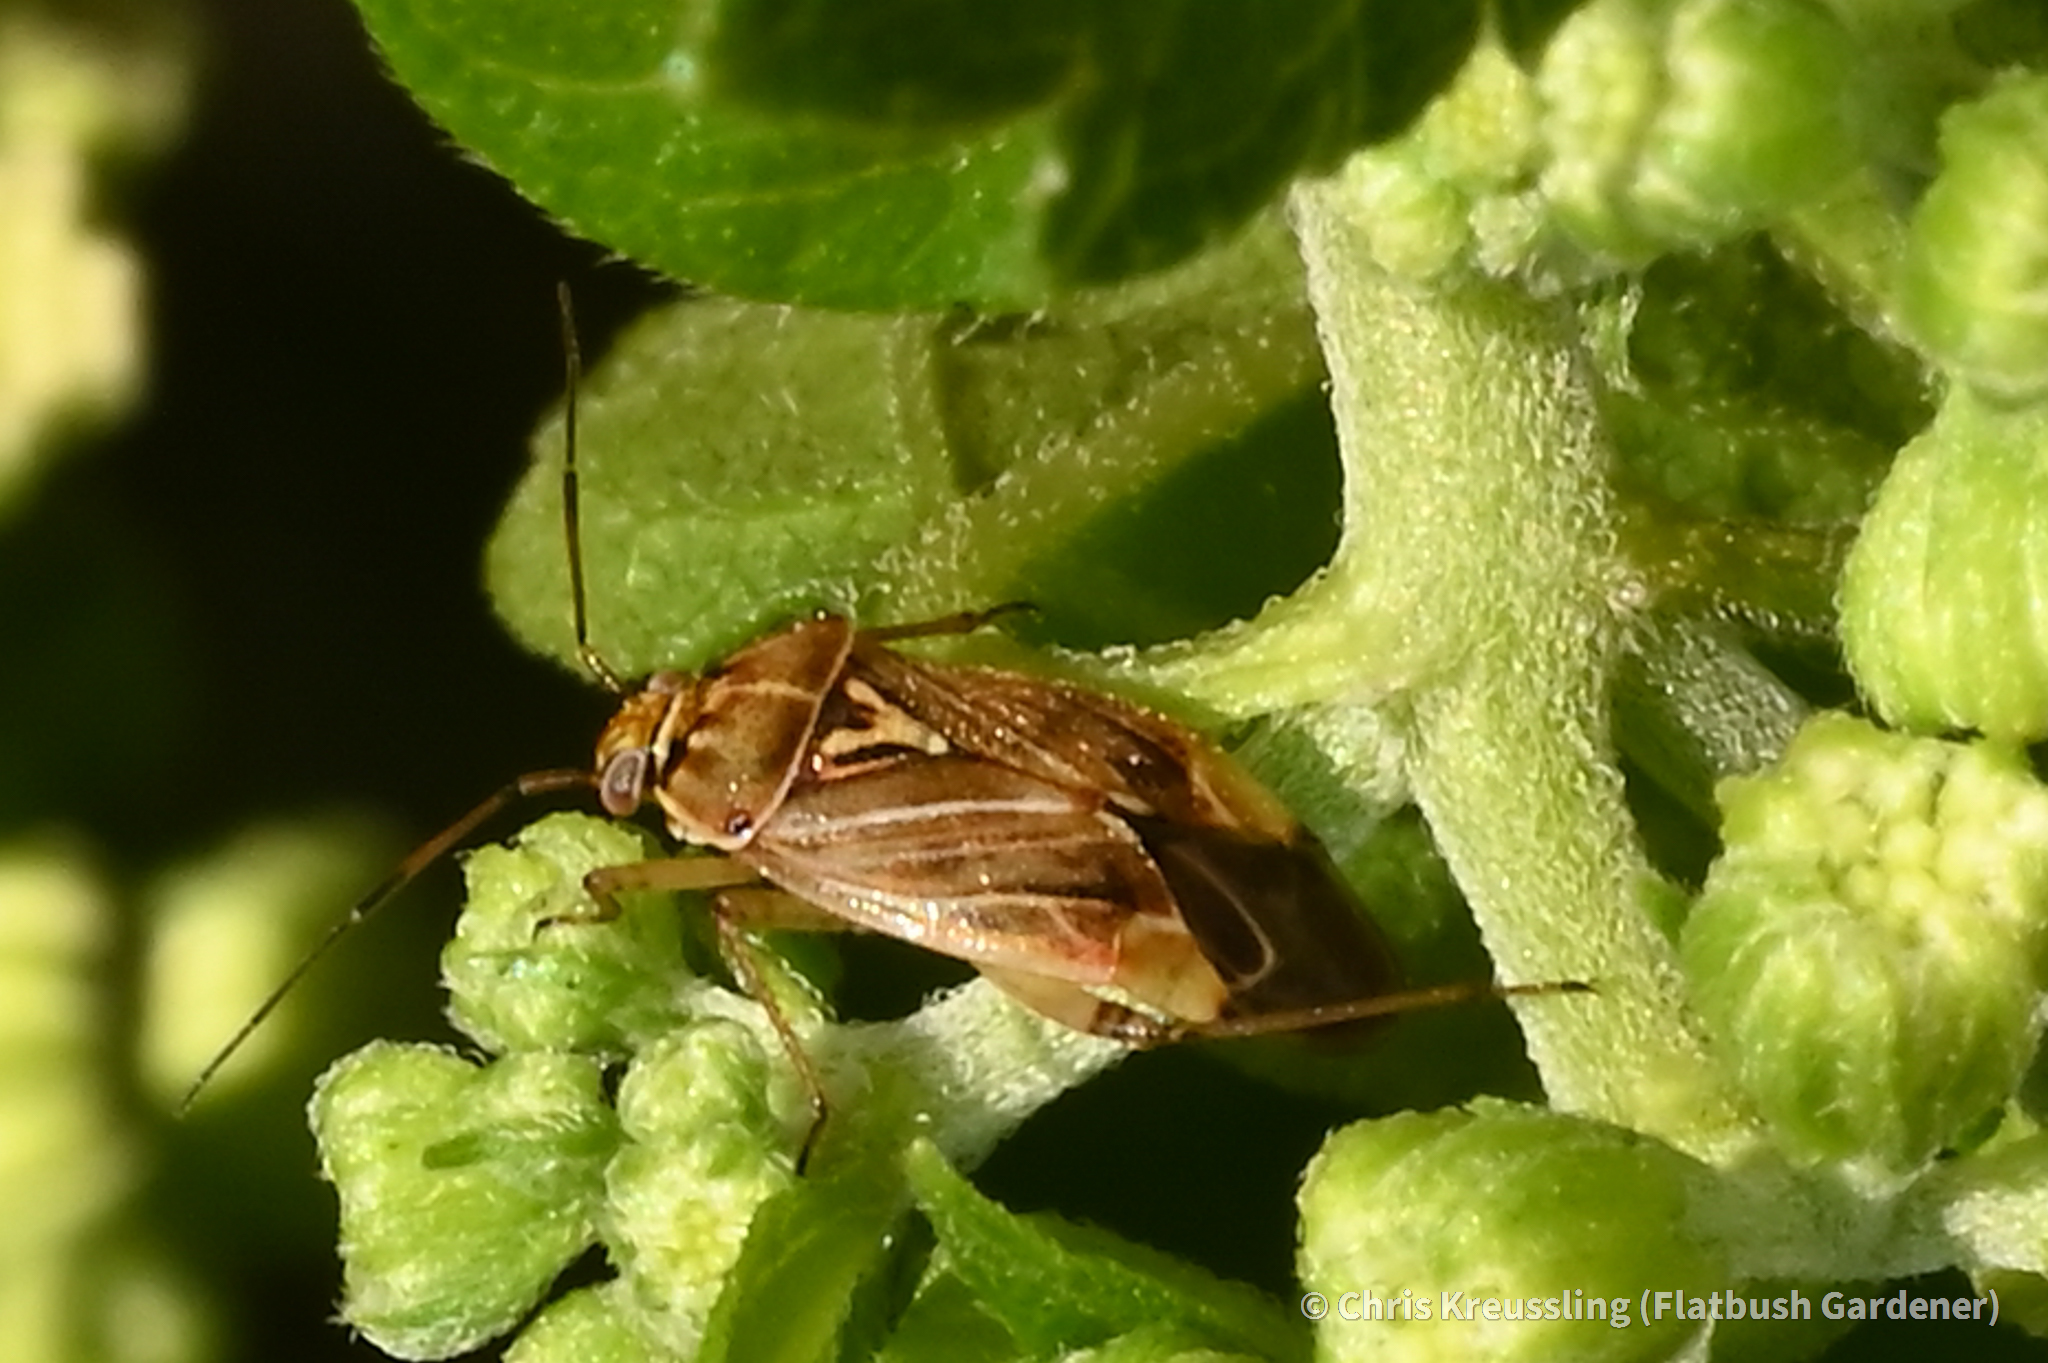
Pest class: lygus_bug